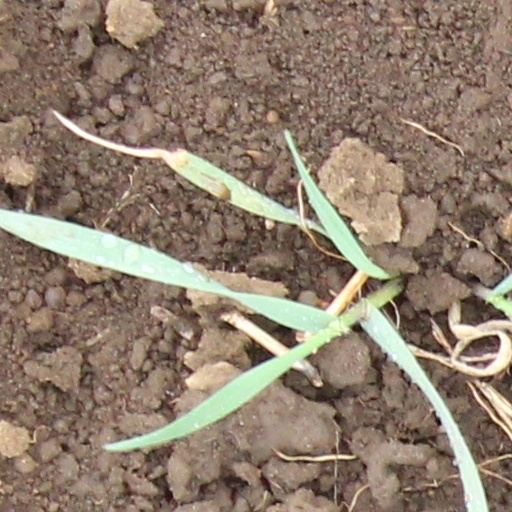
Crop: wheat